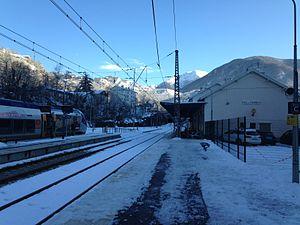
Gare SNCF d'Ax-les-Thermes
La liste des gares de l'Ariège, est une liste des gares ferroviaires, haltes ou arrêts, situées dans le département de l'Ariège, en région Occitanie.
La ligne de Portet-Saint-Simon à Puigcerda (frontière), parfois dénommée Transpyrénéen Oriental, est une voie ferrée secondaire du sud de la France. Elle relie Portet-sur-Garonne, situé au sud de Toulouse, sur la ligne de Toulouse à Bayonne, à Latour-de-Carol et Puigcerdà, villes situées de part et d'autre de la frontière espagnole, en Cerdagne. Elle constitue la ligne 672 000 du réseau ferré national français.